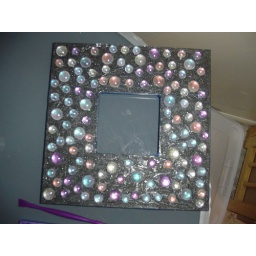
Flat backed clear gobs painted with assorted nail polishes, clear window glass over gray mica paint